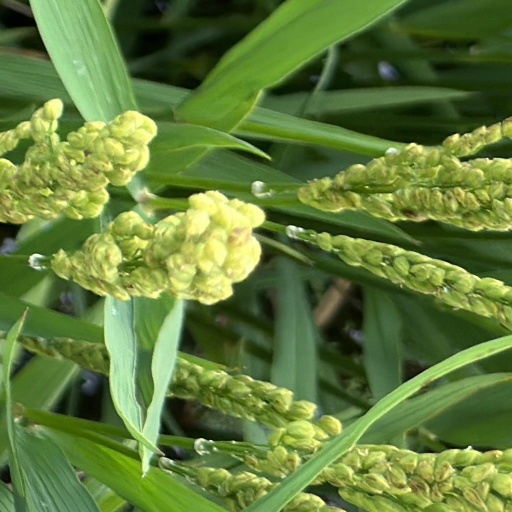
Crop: rice